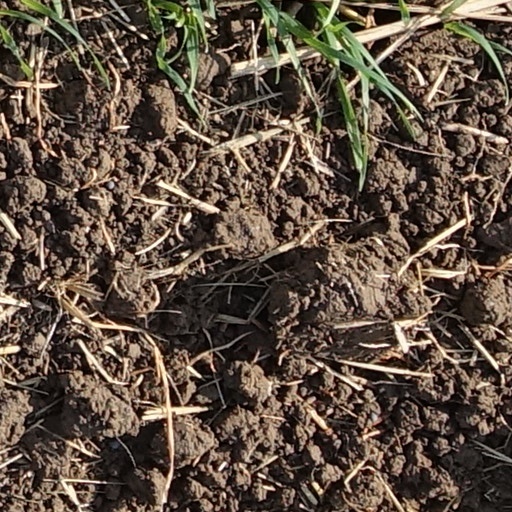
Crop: wheat